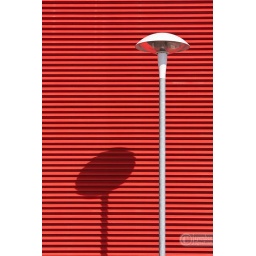
Lampost and shadow against red textured building